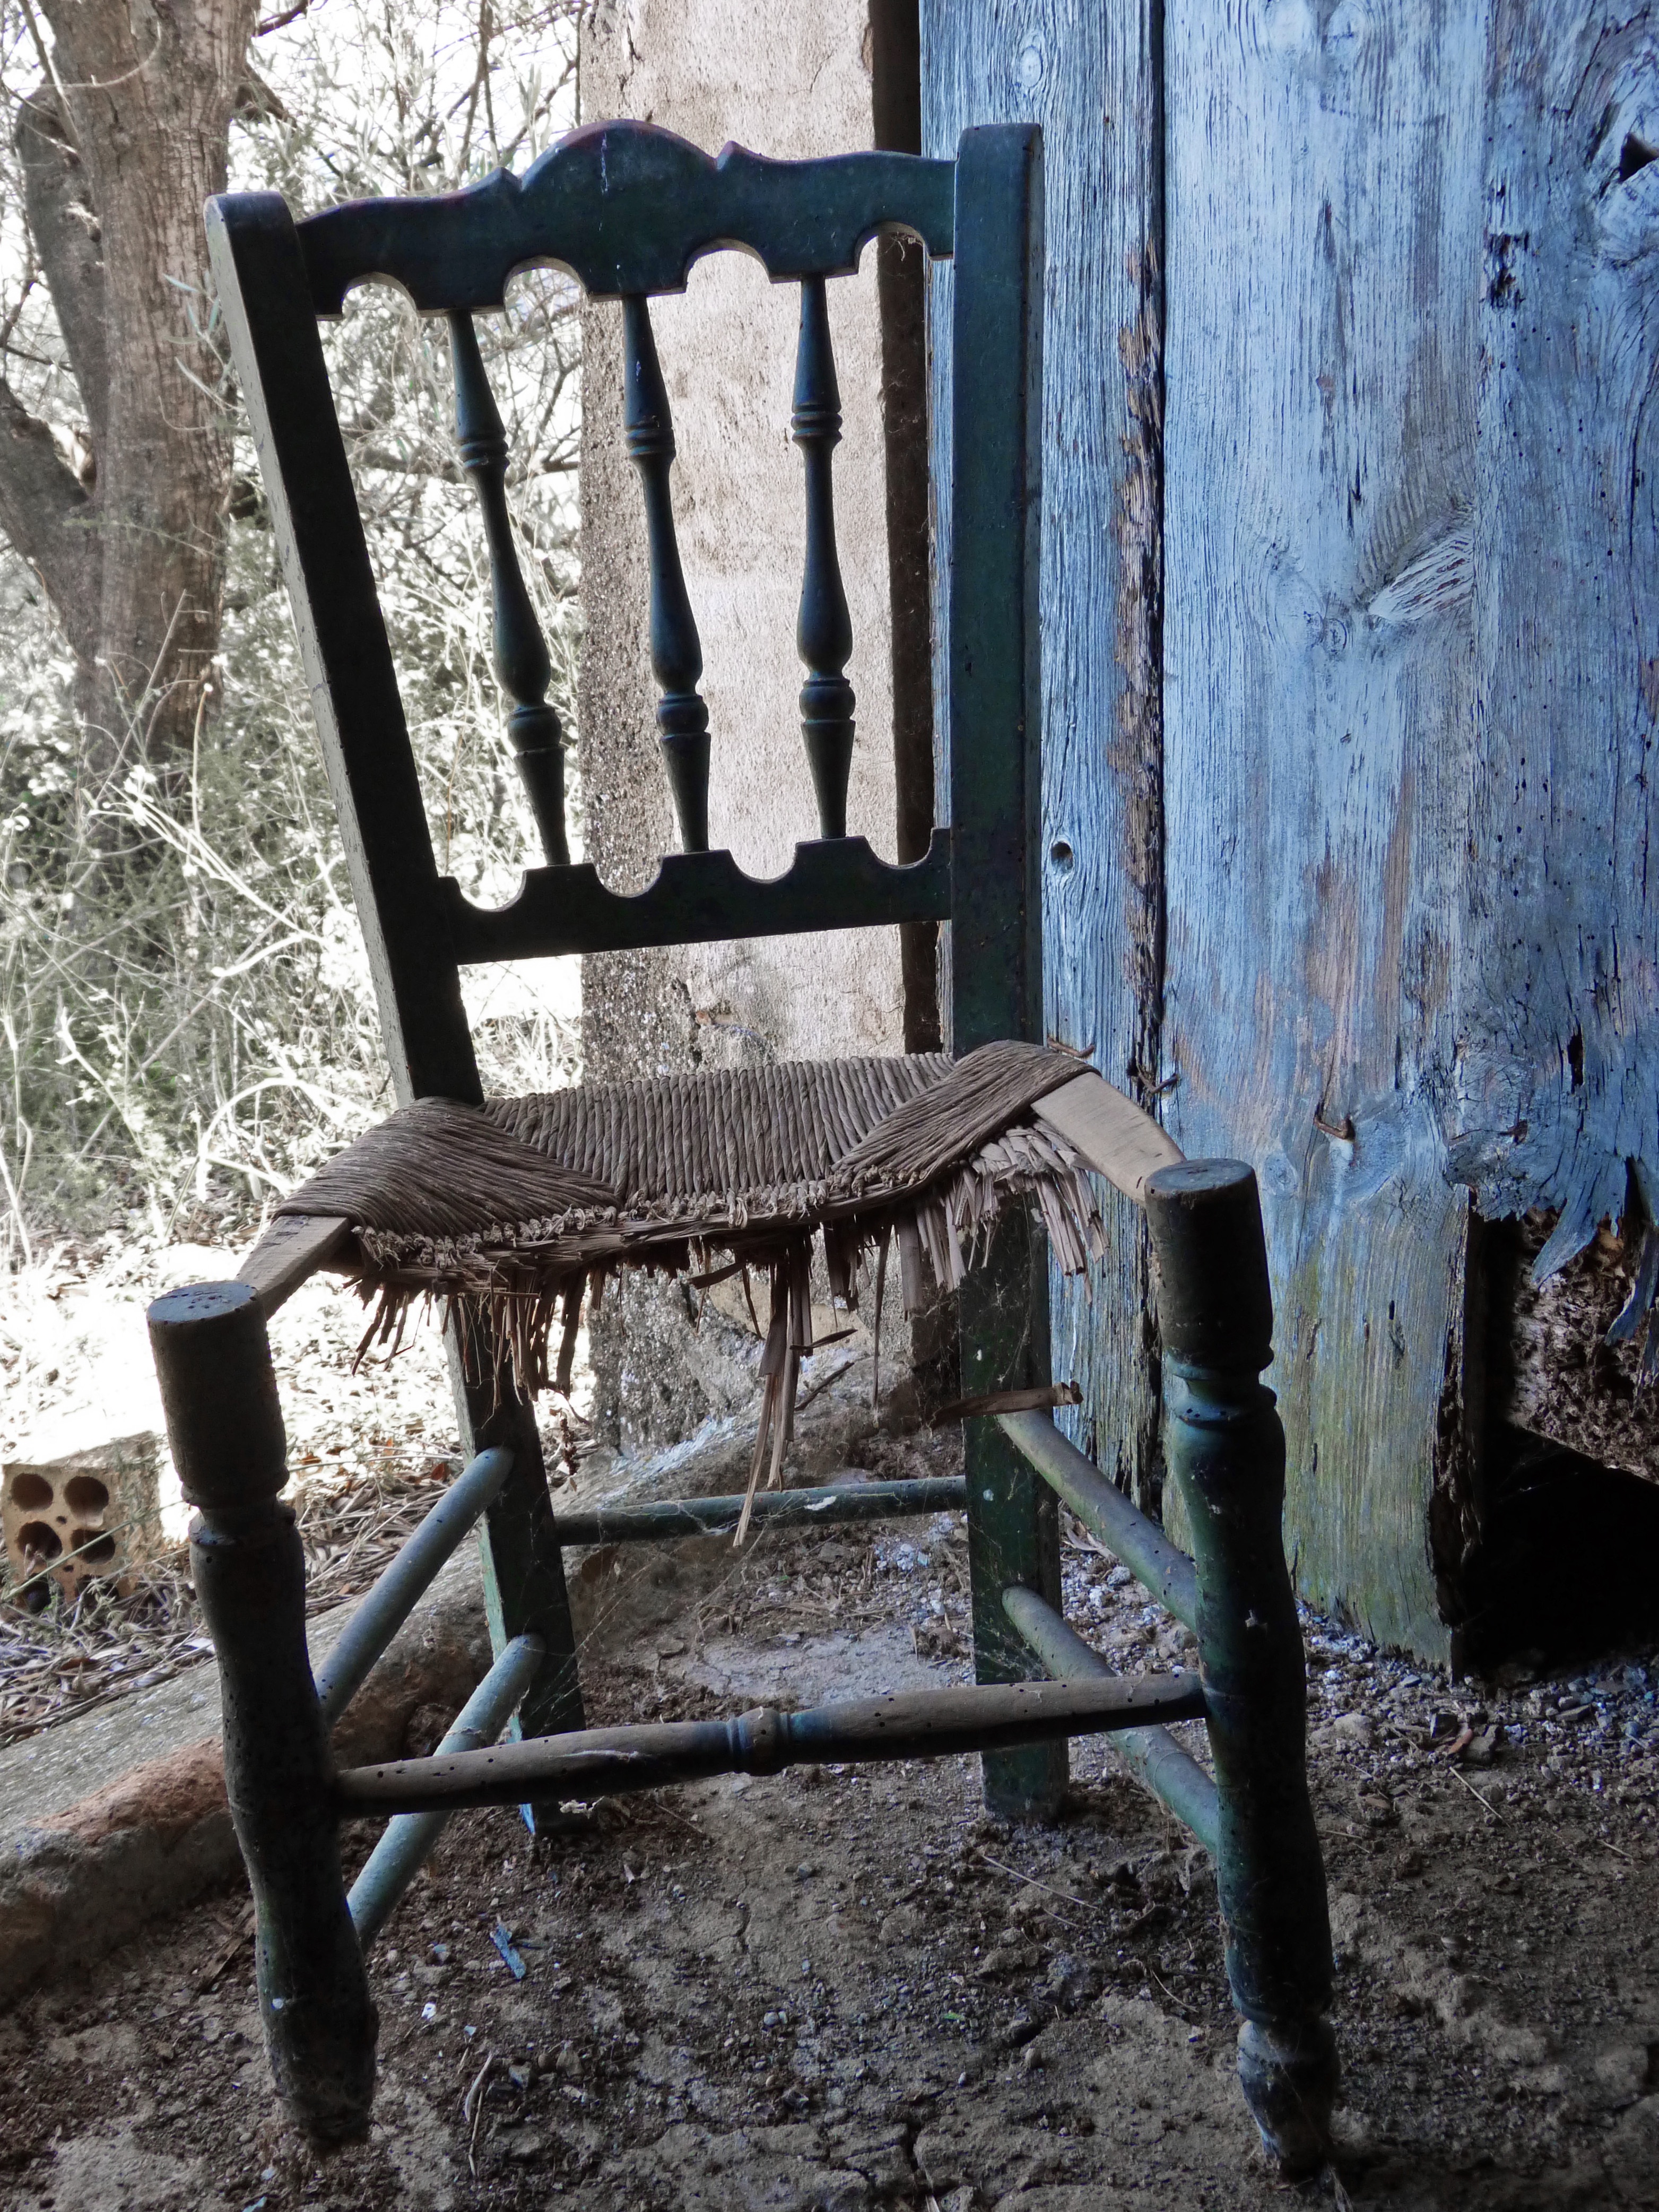
table, wood, chair, old, sitting, abandoned, blue, ruin, furniture, iron, broken chair